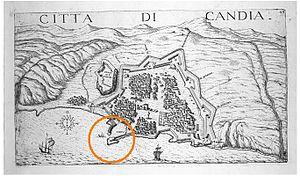
La forteresse de Koules, est une construction vénitienne gardant l'entrée du port d'Héraklion, en Crète. Aujourd'hui, haut lieu touristique de la ville, dominant le vieux port, elle est un symbole de la présence vénitienne puis ottomane sur l'île.